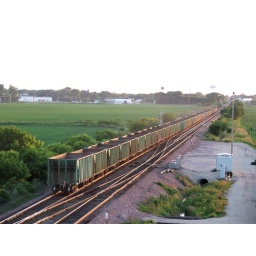
Literally in the last rays of sunlight, UP 2384 west highballs Creston with a petite rock train for Clinton.